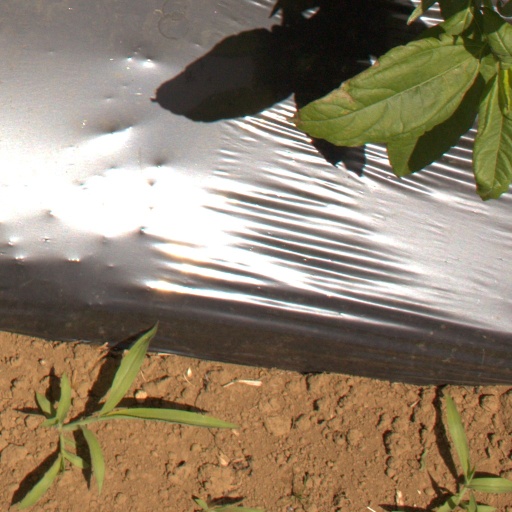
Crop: Jerusalem artichoke